The Birdcage

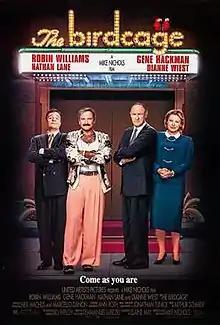
Theatrical release poster

The Birdcage is a 1996 American comedy film produced and directed by Mike Nichols. Elaine May's screenplay adapted the 1978 French film "La Cage aux Folles", itself an adaptation of a 1973 play. It stars Robin Williams and Nathan Lane as a gay couple whose son (Dan Futterman) is set to marry the daughter (Calista Flockhart) of a conservative senator (Gene Hackman) and his wife (Dianne Wiest). Hank Azaria and Christine Baranski appear in supporting roles. The film marked the first screen collaboration of Nichols and May, who had been a comedy duo in the 1950s and 1960s.